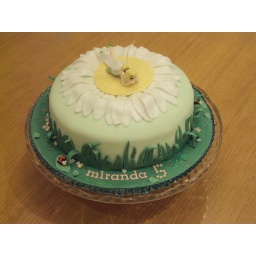
Tinkerbell sparkly cake for a little girl's 5th birthday with ladybirds and flowers around the edge.